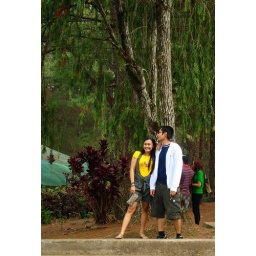
jaliver under the tree across the street